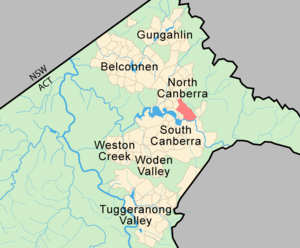
Campbell est un quartier de Canberra, dans le Territoire de la capitale australienne, en Australie. Couvrant une zone située au sud-est du quartier central des affaires, Campbell se trouve au pied du mont Ainslie. Au recensement de 2001, la population de Campbell était de 3030 personnes.